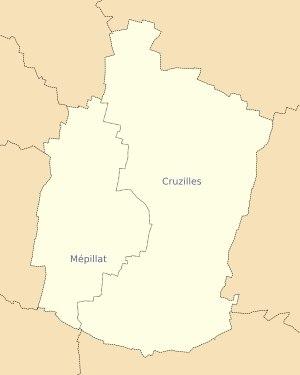
Cruzilles-lès-Mépillat est une commune française, située dans le département de l'Ain en région Auvergne-Rhône-Alpes.